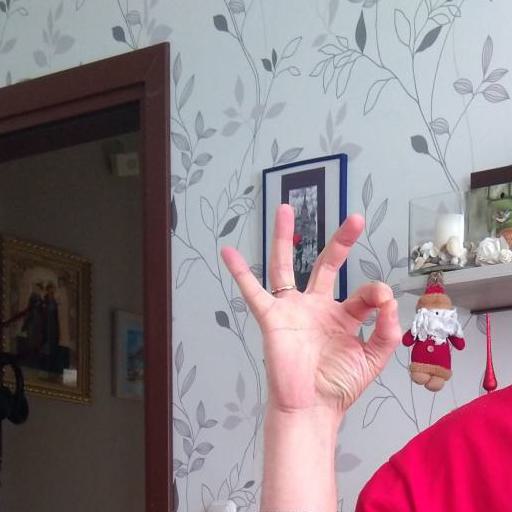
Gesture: ok